Monemvasia

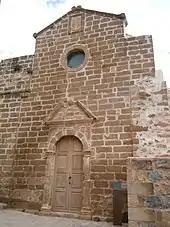
The façade of Panagia Myrtidiotissa.

Panagia Myrtidiotissa or Panagia Kritikia was built north of the temple of Elkomenos during the second Venetian period, in a district where Cretans settled. It is a one-room basilica with a dome. It has a large central arch. The façade and the dome are built of ashlar and the rest of the temple of mudstone. The façade features decorative elements with Italianate influences, such as the round skylight and cornices and decorated pediments with geometric and floral motifs.